Frank Schneider (musicologist)

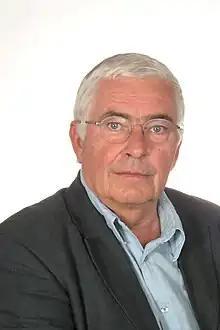

Born in Großerkmannsdorf, Saxony, Schneider studied Kapellmeister from 1961 at the Musikhochschule Dresden and from 1964 musicology at the Humboldt-Universität zu Berlin.